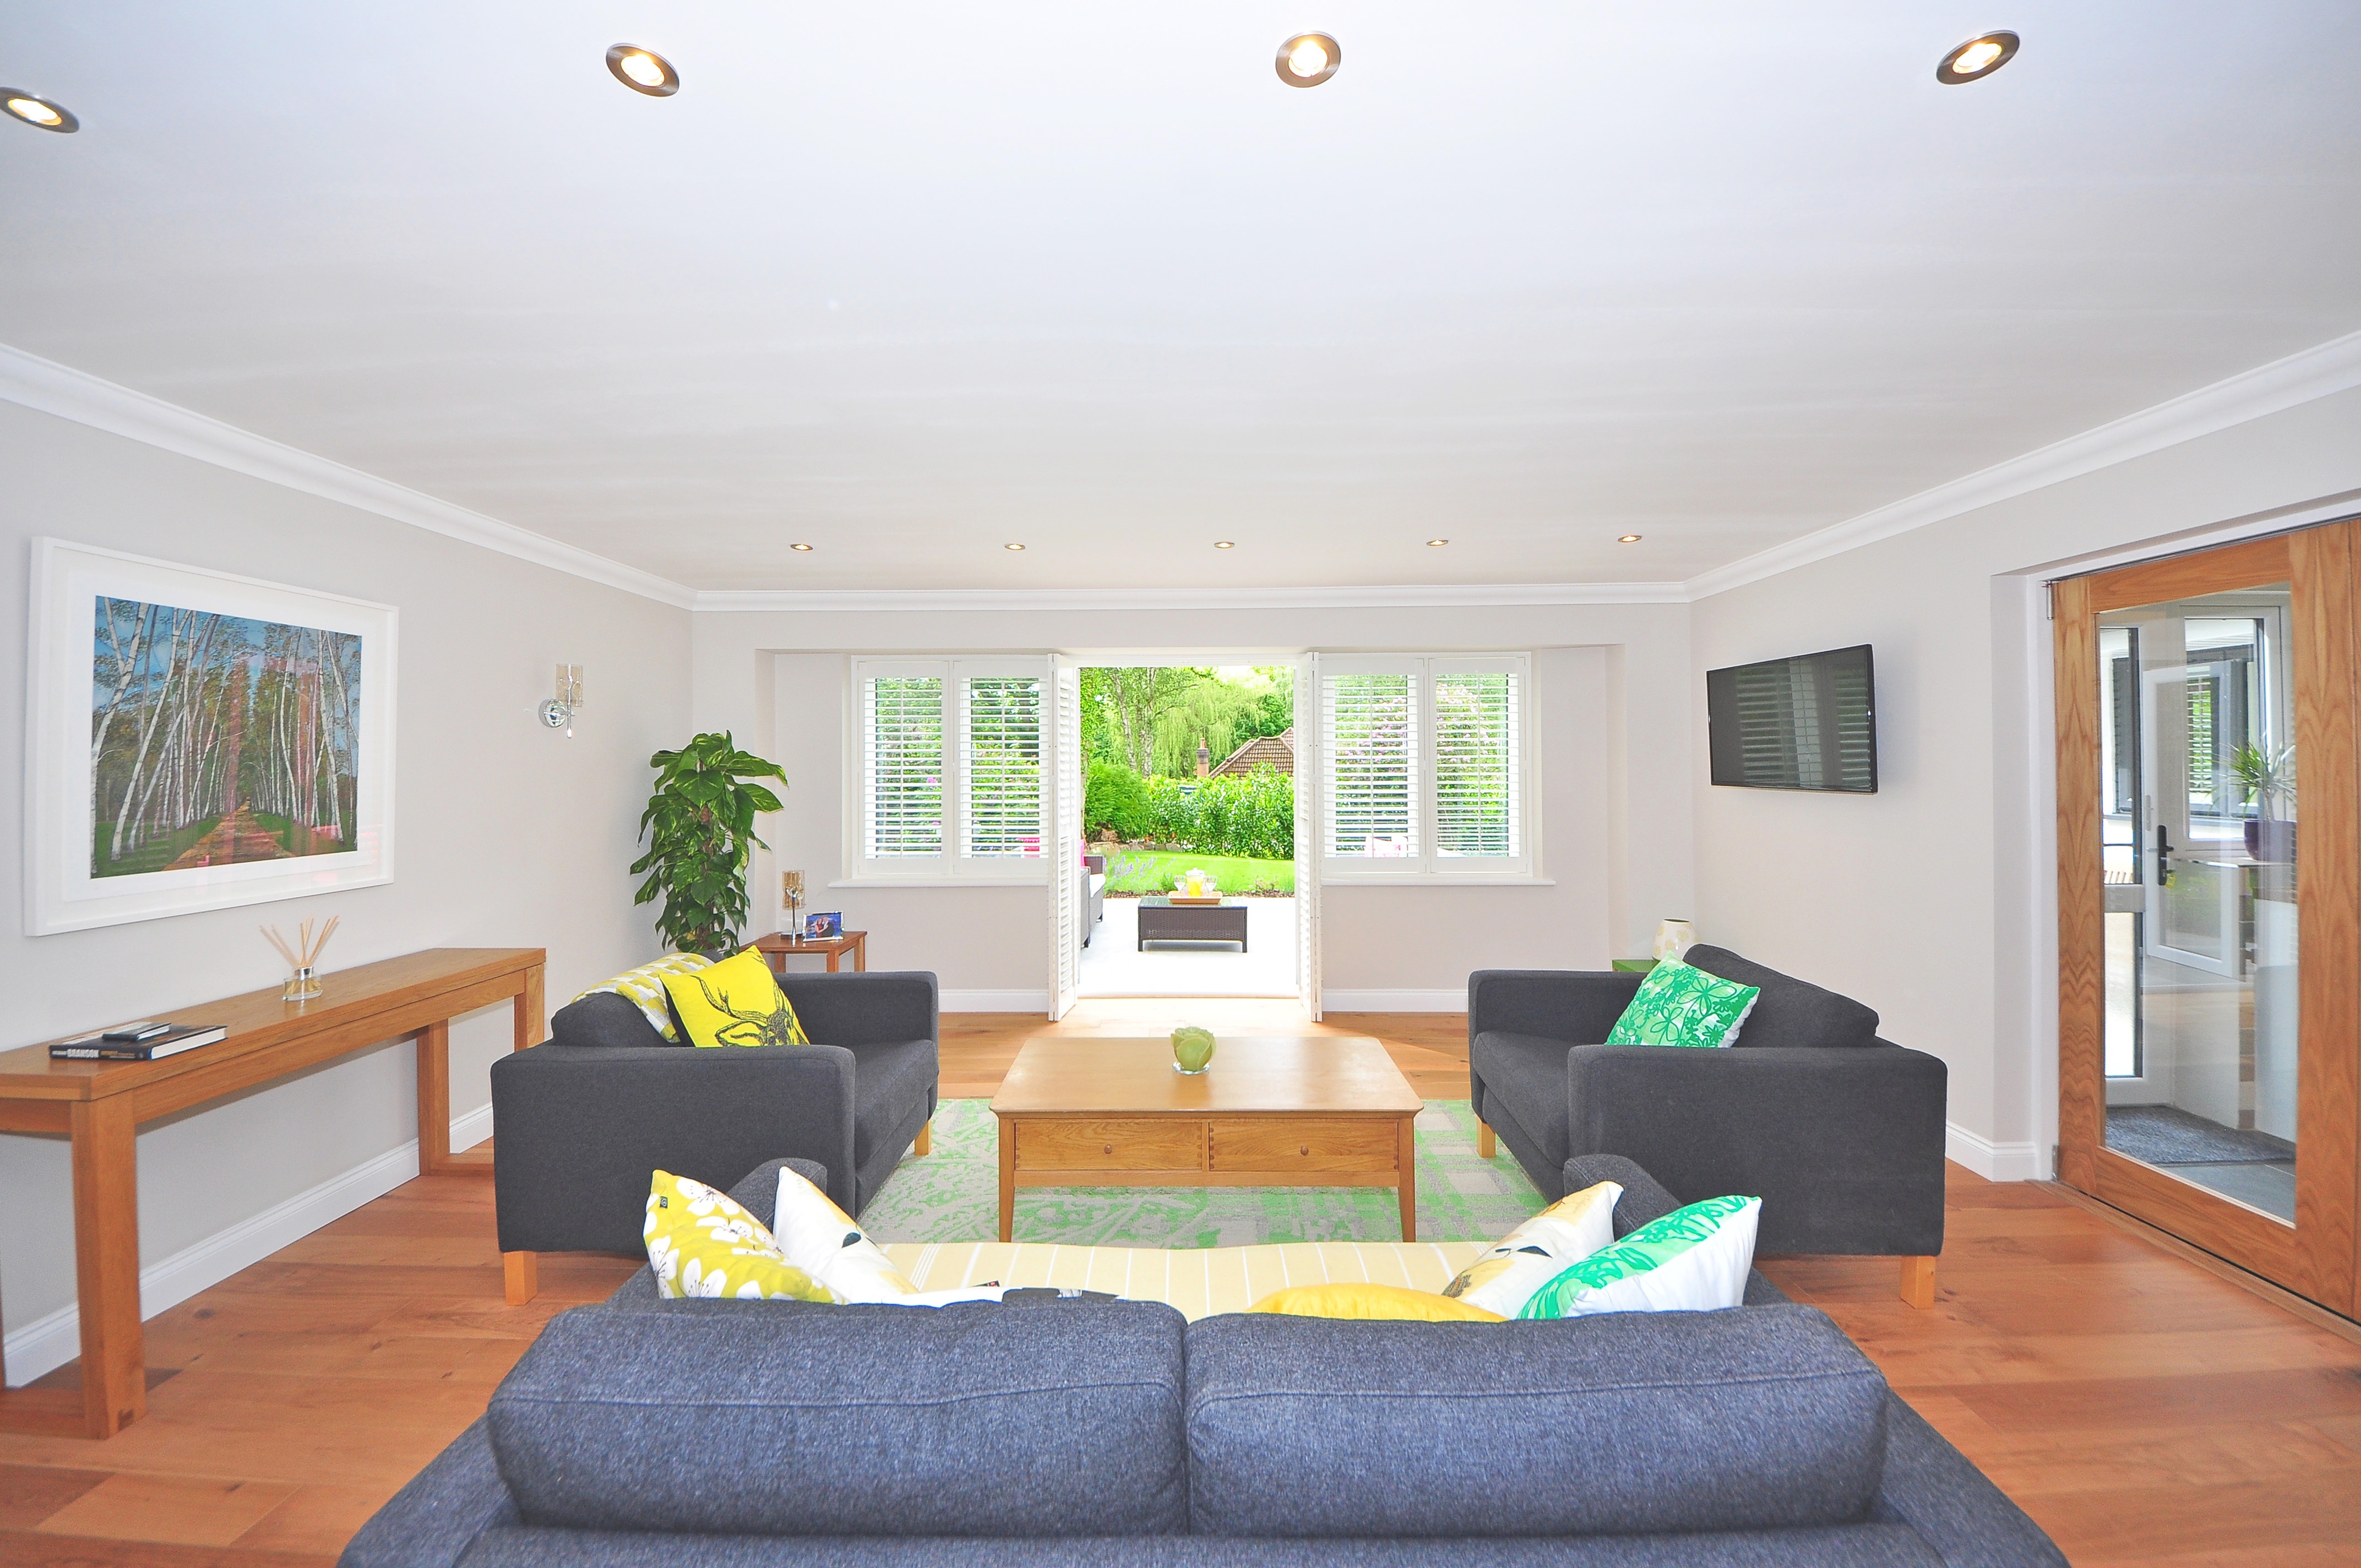
table, floor, home, ceiling, cottage, property, living room, furniture, room, apartment, modern, interior design, living, luxury, hardwood, estate, contemporary, condominium, real estate, modern home